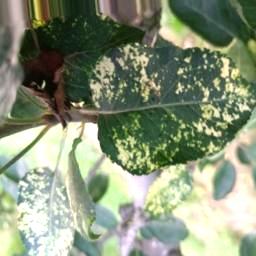
Label: Apple_Mosaic